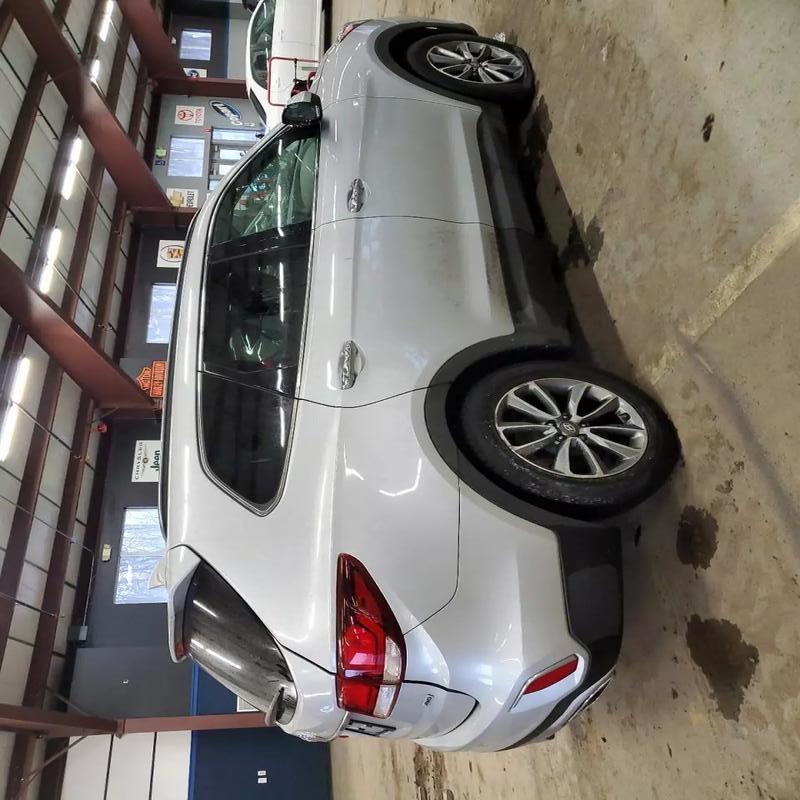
Aucun dommage détecté.
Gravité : aucun